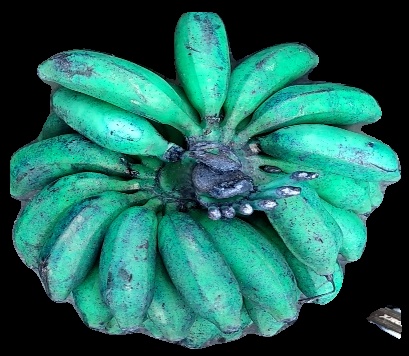
Variety: rasbale
Grade: grade3